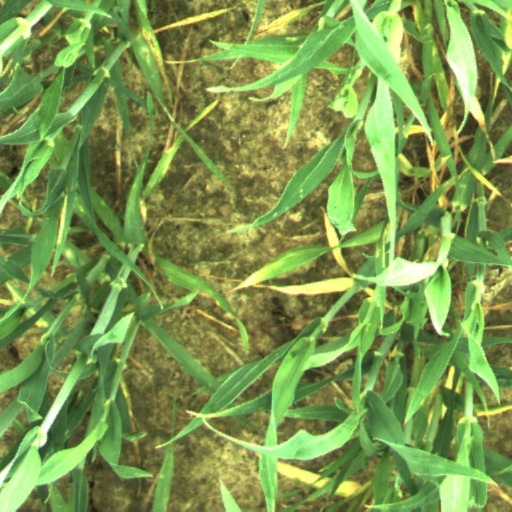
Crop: wheat